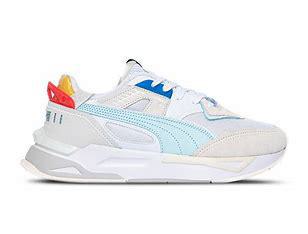
Brand: Puma
Model: Mirage Sport